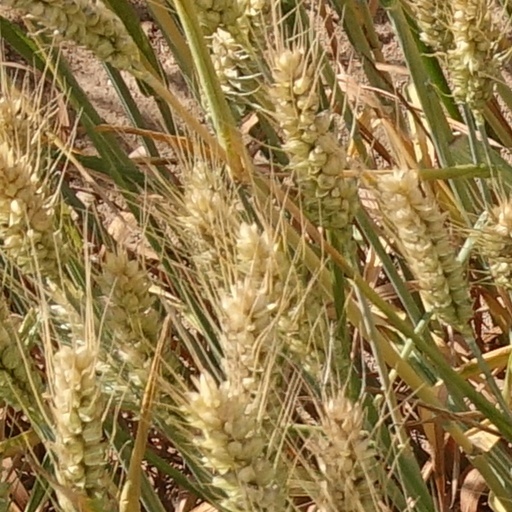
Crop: wheat